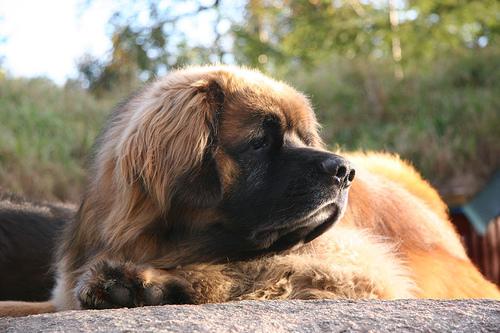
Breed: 214-n000019-Leonberg